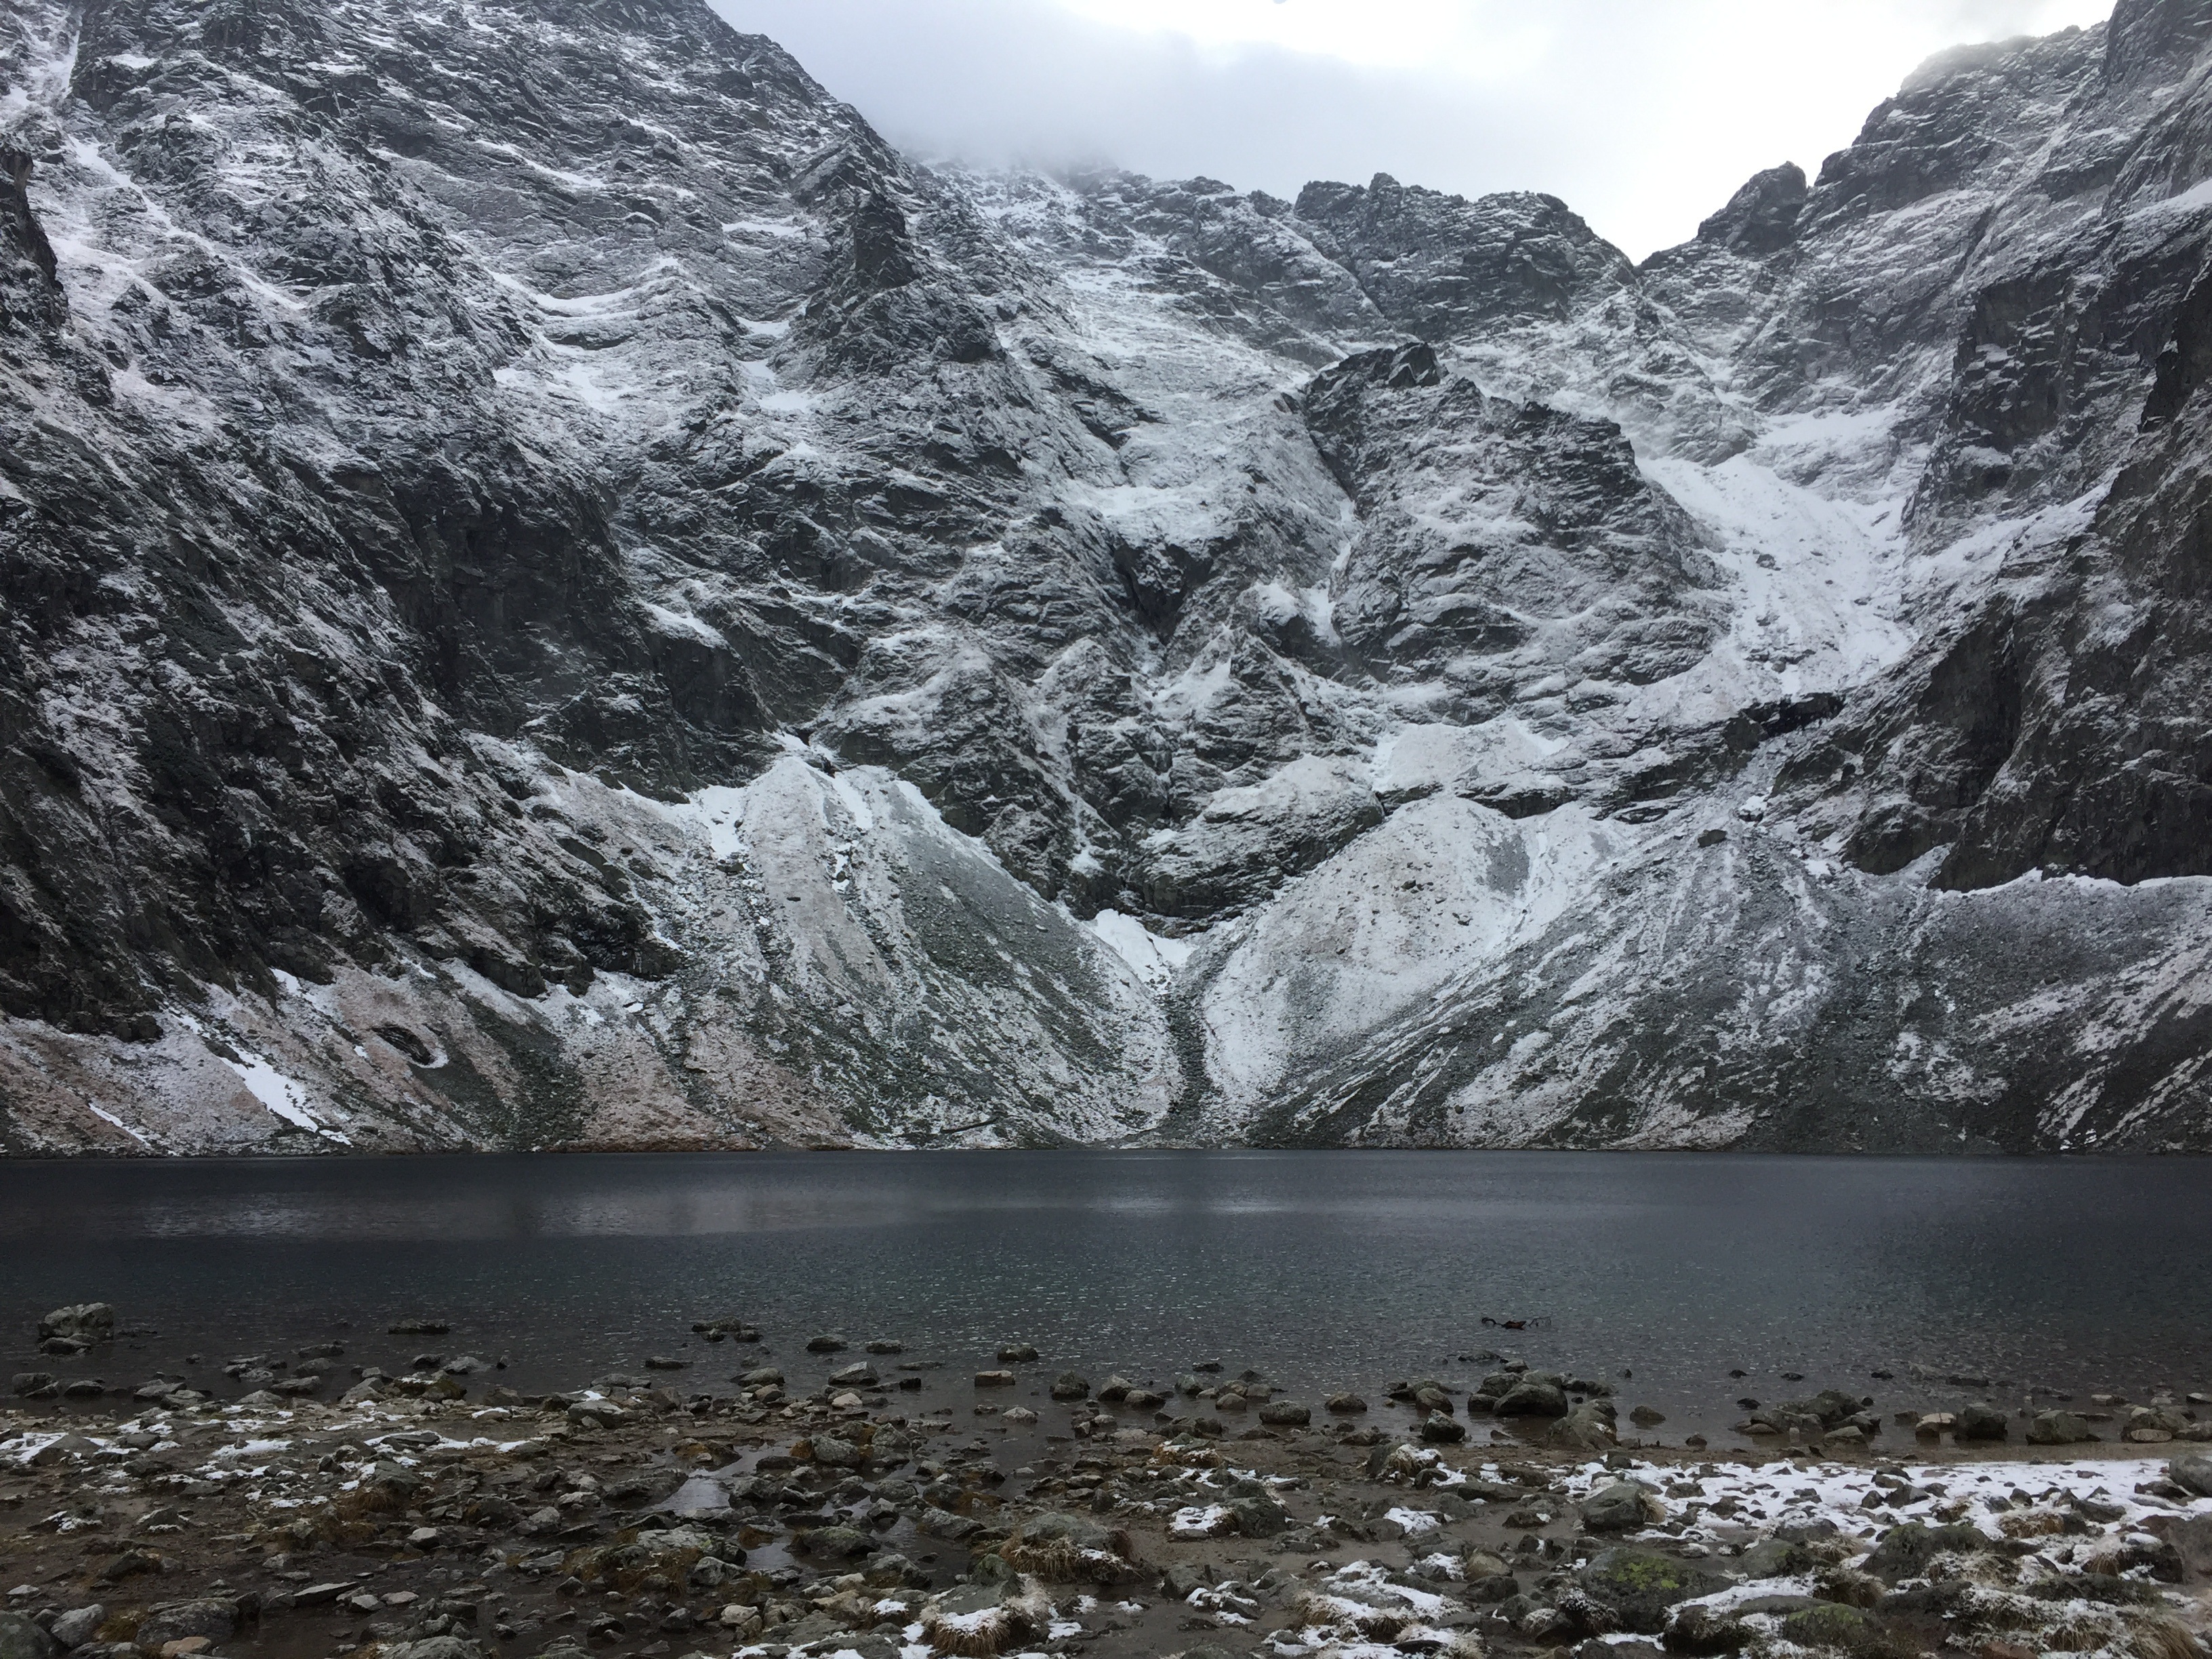
nature, wilderness, mountain, snow, lake, valley, mountain range, glacier, fjord, rocks, mountains, loch, moraine, buried, landform, geographical feature, mountainous landforms, glacial landform, black pond